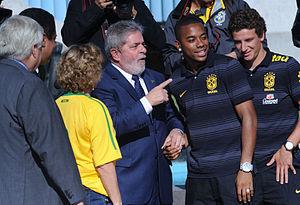
Robson de Souza, plus communément connu sous le pseudonyme de Robinho, né le 25 janvier 1984 à São Vicente, est un footballeur international brésilien évoluant au poste d'attaquant.